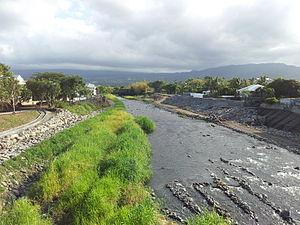
Rivière es Marsouins en ville de Saint-Benoît lors des travaux d'enrochement.
La rivière des Marsouins est un fleuve de l'île de La Réunion. Elle traverse le territoire communal de Saint-Benoît d'ouest en est.